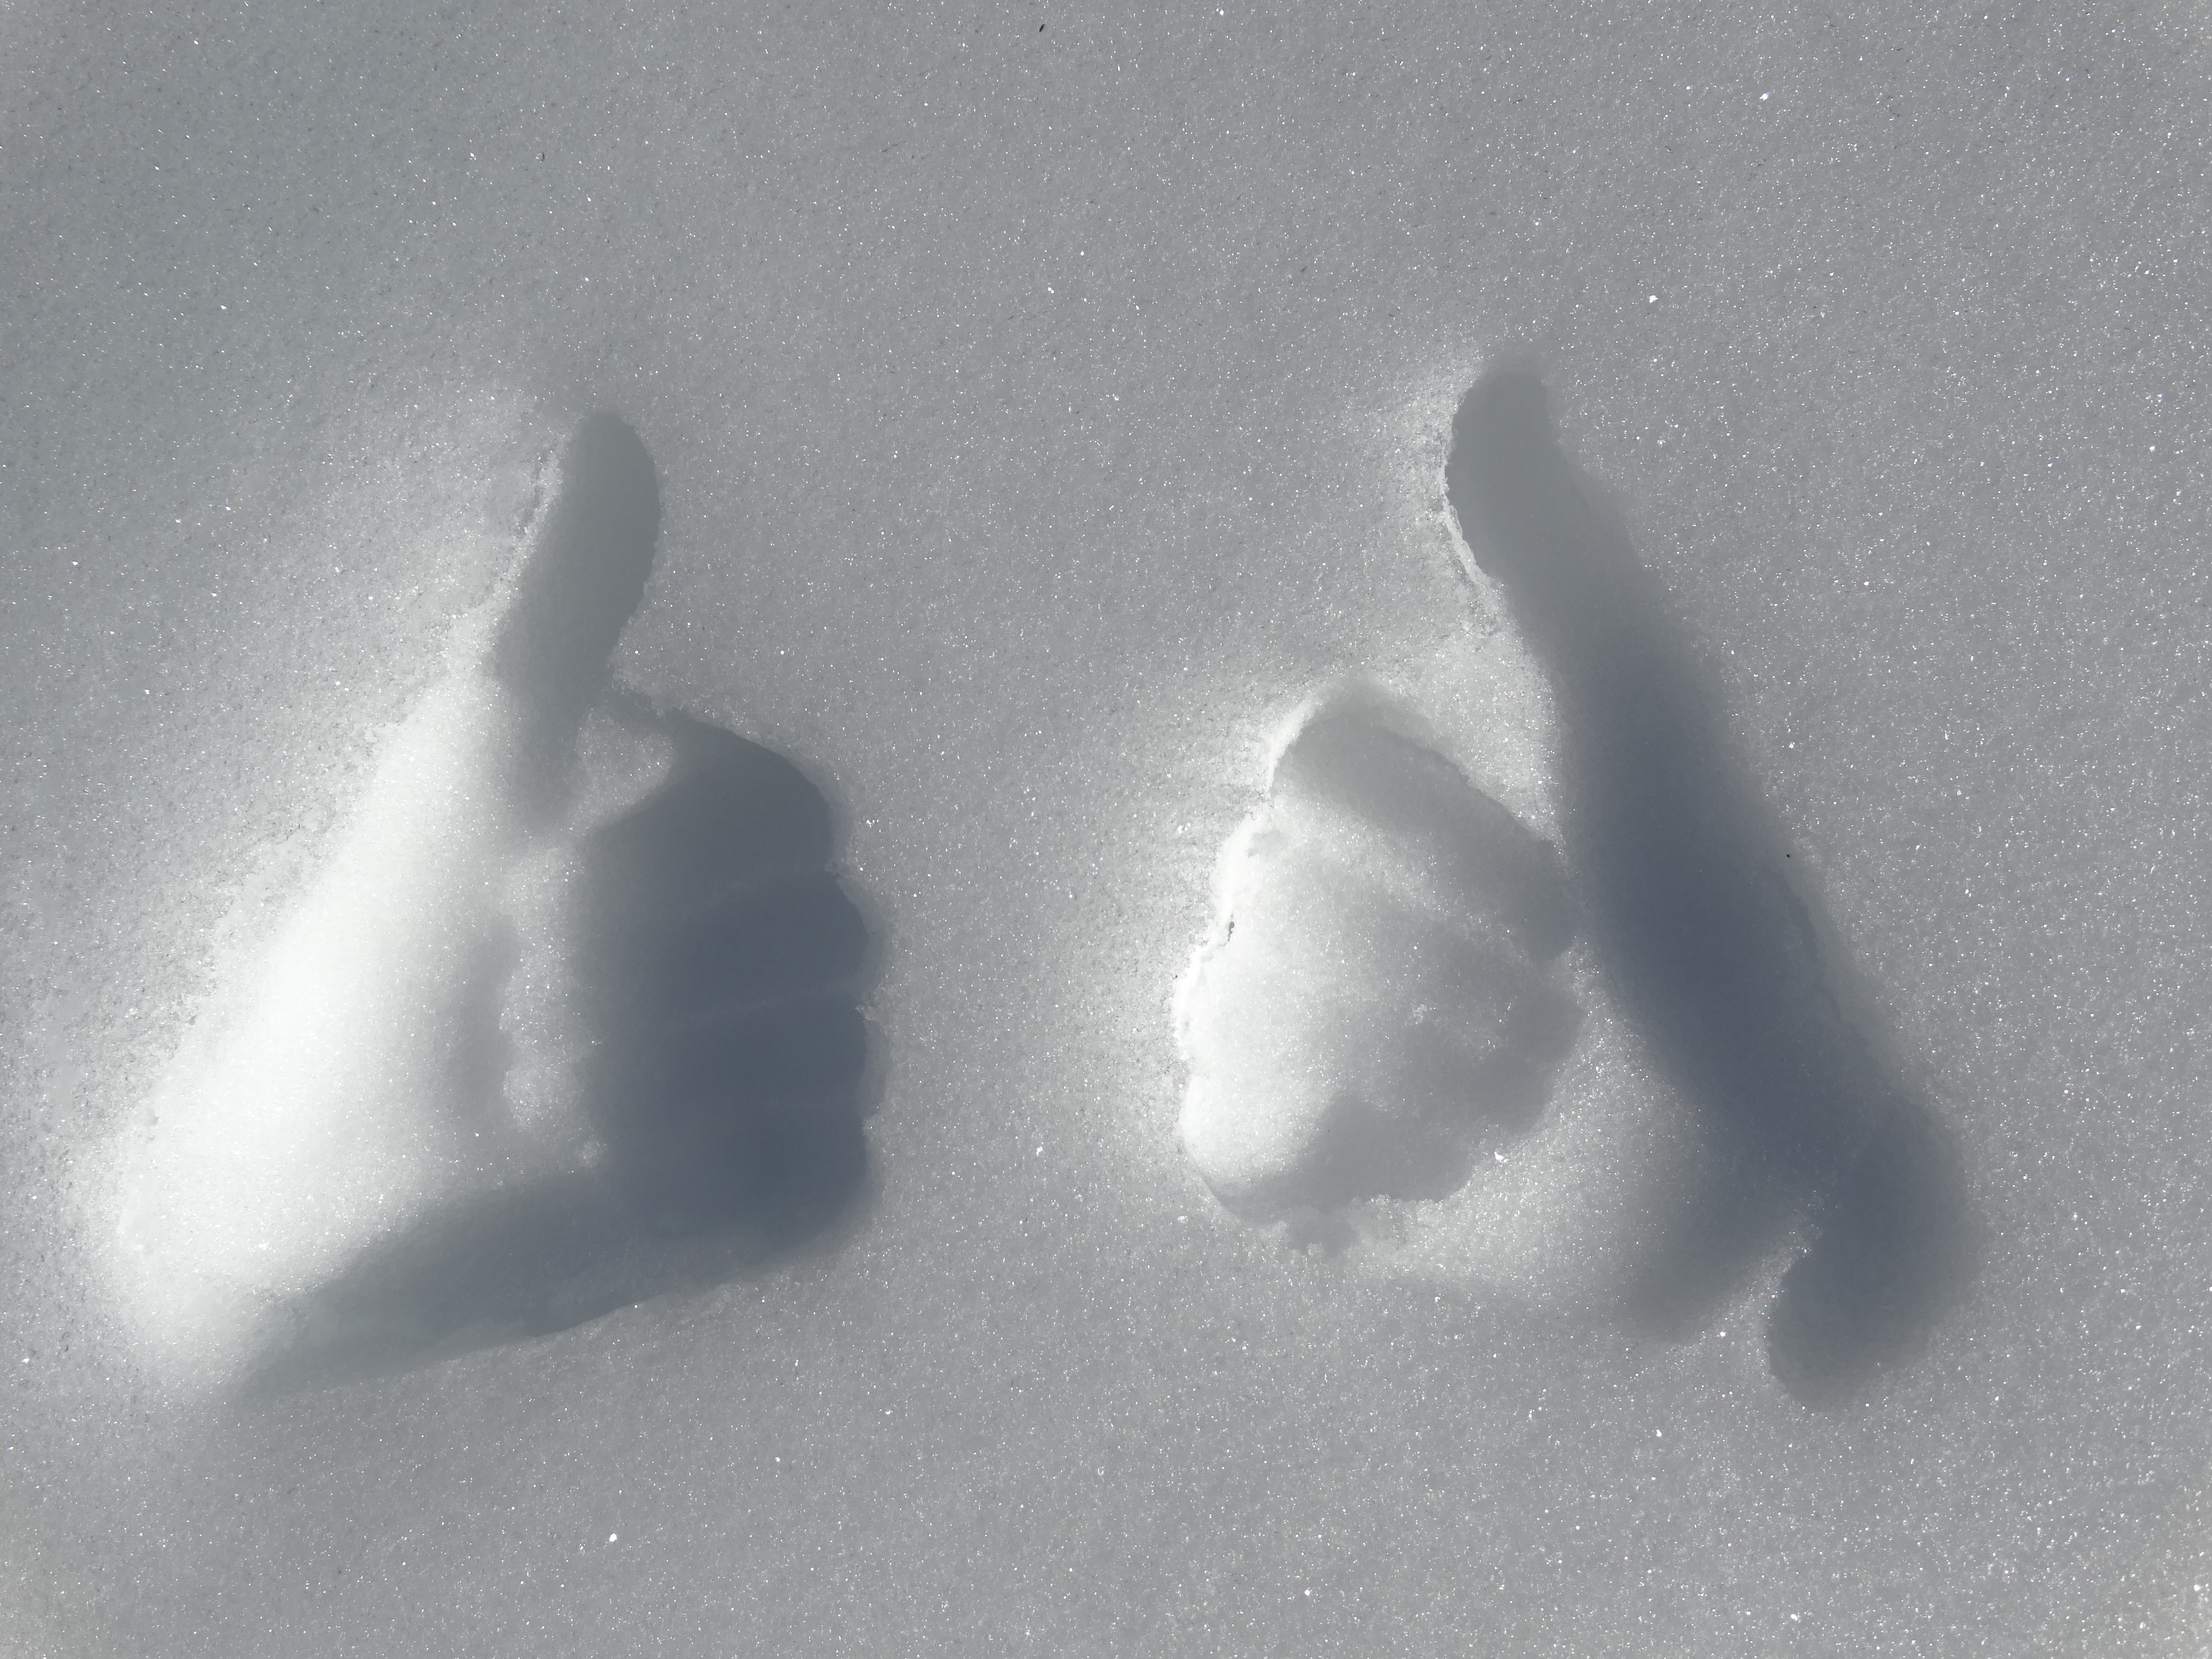
hand, snow, cloud, white, atmosphere, weather, thumbs up, ok, freezing, finger high, atmosphere of earth, snow tracks